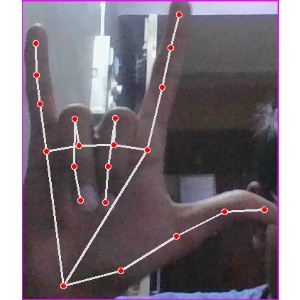
अक्षर: व